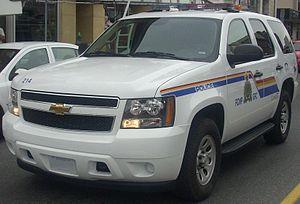
La Gendarmerie royale du Canada ou GRC est à la fois la police fédérale du Canada et fait fonction de corps de police territorial pour les provinces canadiennes qui ne disposent pas de services provinciaux, soit les autres provinces que le Québec, l'Ontario et Terre-Neuve-et-Labrador. Les Canadiens français la désignent souvent par l'appellation générique de « police montée » et les Canadiens anglais par mounties ou red coats. Elle est régie principalement par la Loi sur la Gendarmerie royale du Canada et elle est dirigée par un commissaire, grade équivalent à celui de directeur général de service de police en Europe, qui relève du ministre de Sécurité publique Canada.